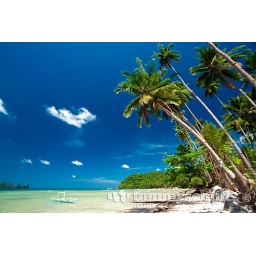
White sand beach shaded by palm trees near El Nido, Palawan